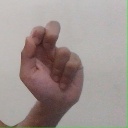
अक्षर: ढ